Honda Beat

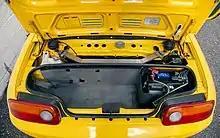
The relatively limited rear trunk of the Beat

There were two mainstream models of the Beat (the PP1–100 and the PP1–110) and a couple of limited edition versions. Variations on the first model were just cosmetic updates. Only the second model had any real mechanical differences. All cars were offered with the option of a driver-side airbag. The car was marketed by Honda as "Midship Amusement" and was sold exclusively in Japan, at "Honda Primo" dealership sales channels.